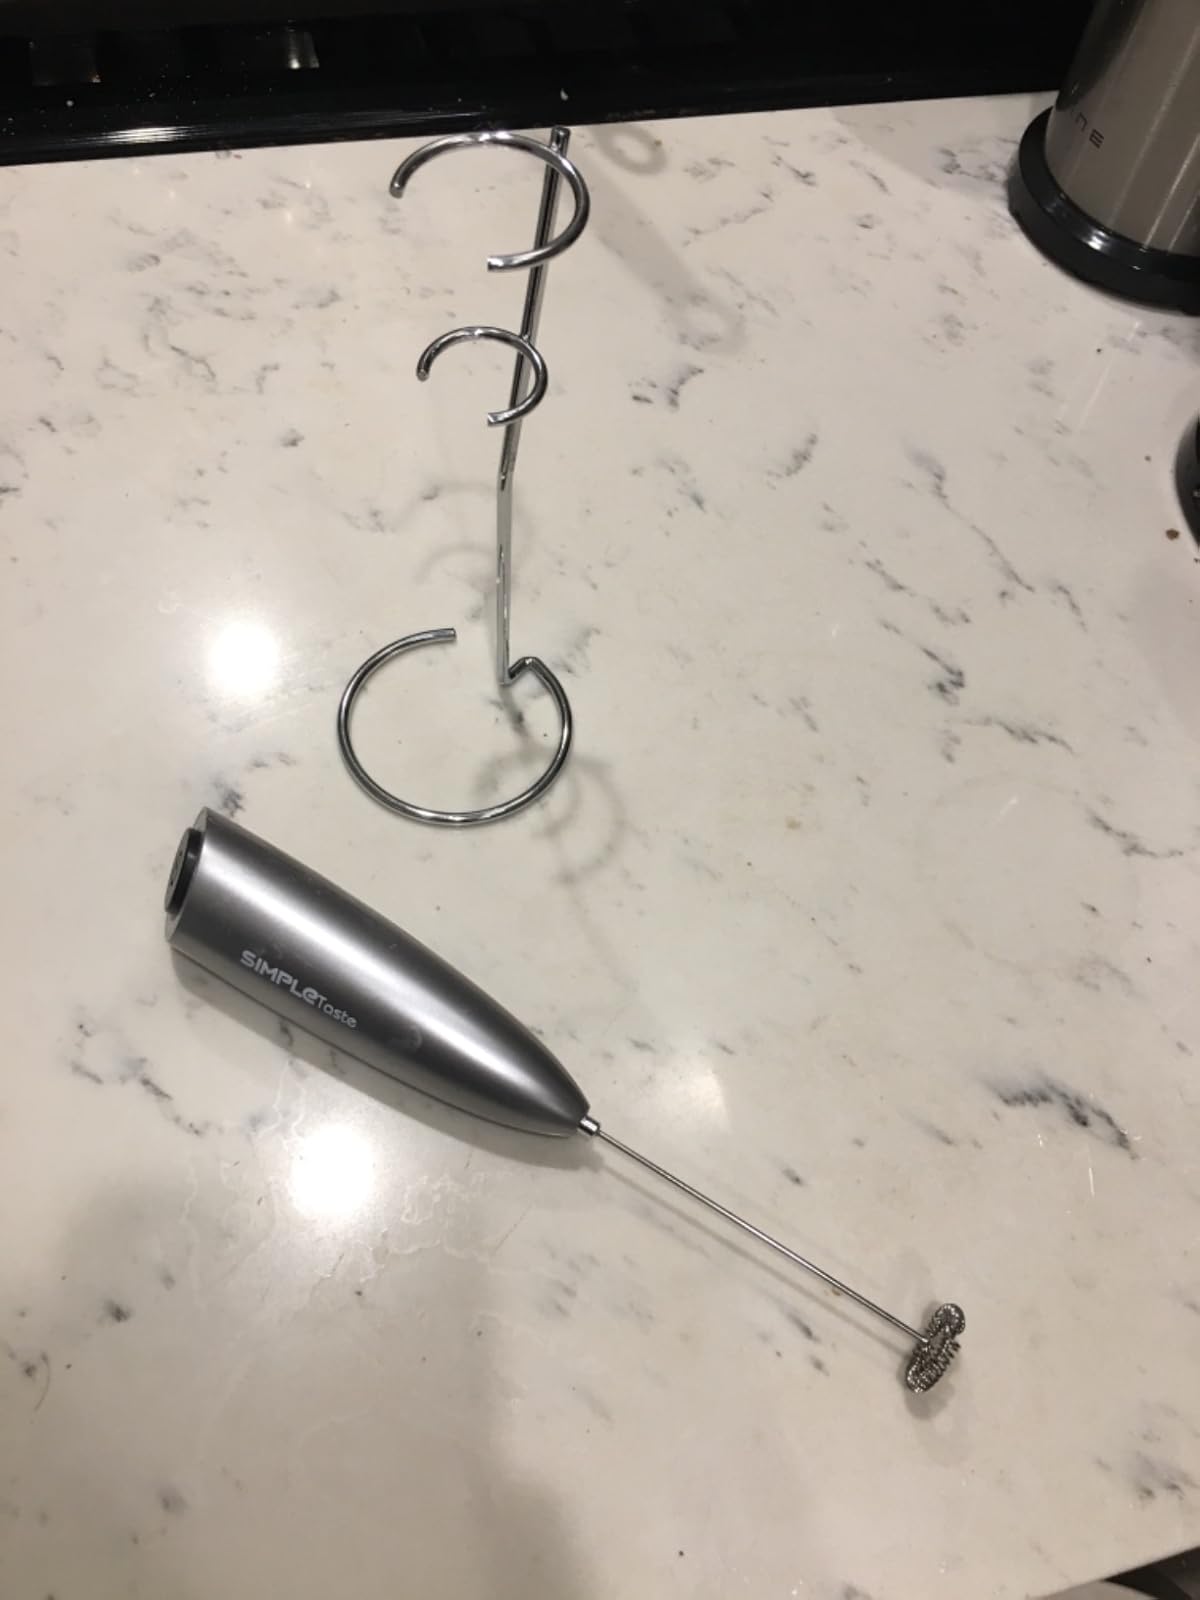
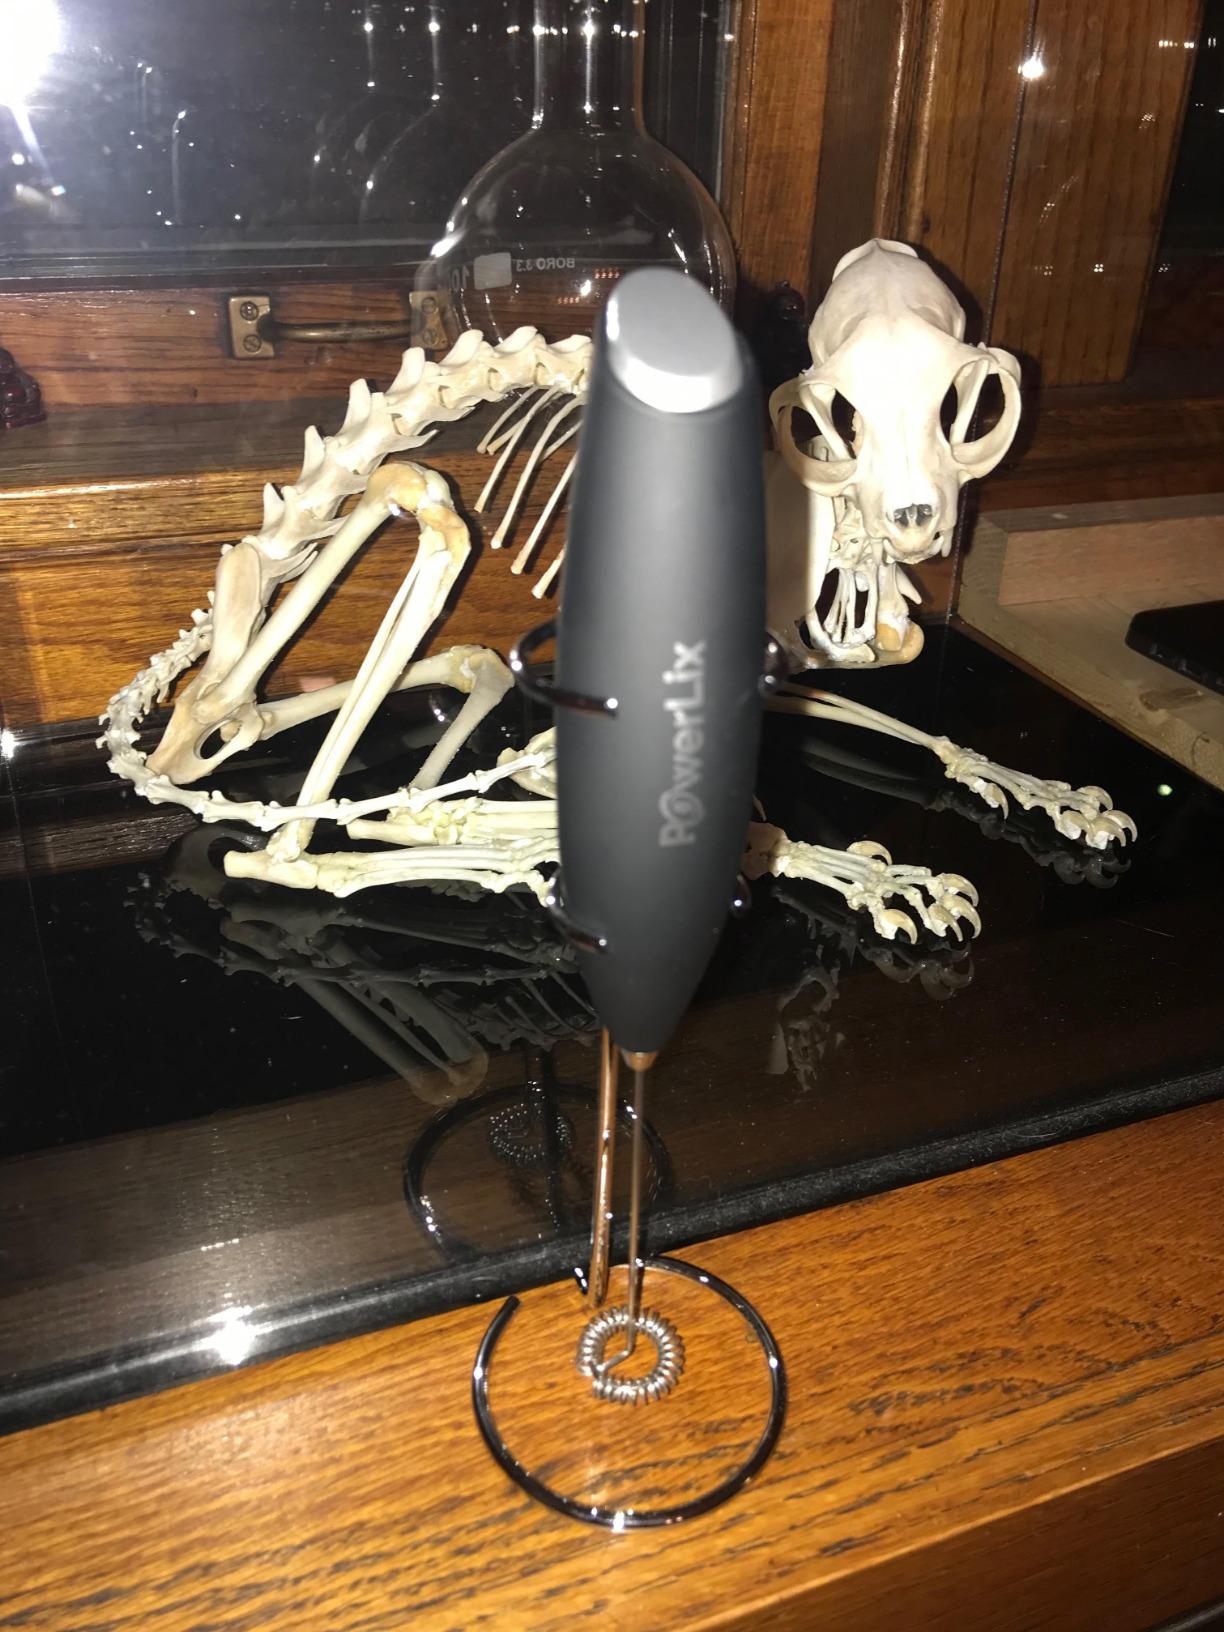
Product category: items_mixer
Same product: no